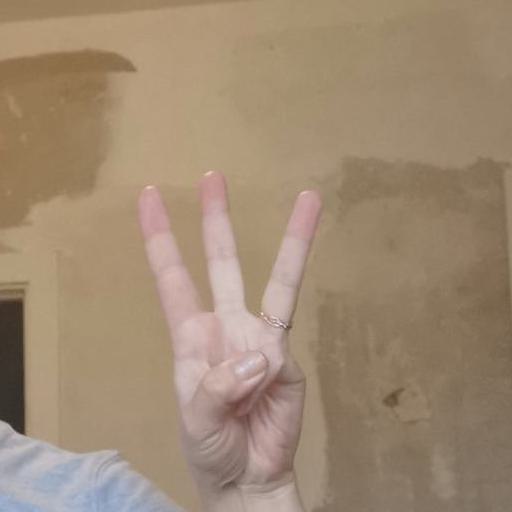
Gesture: three